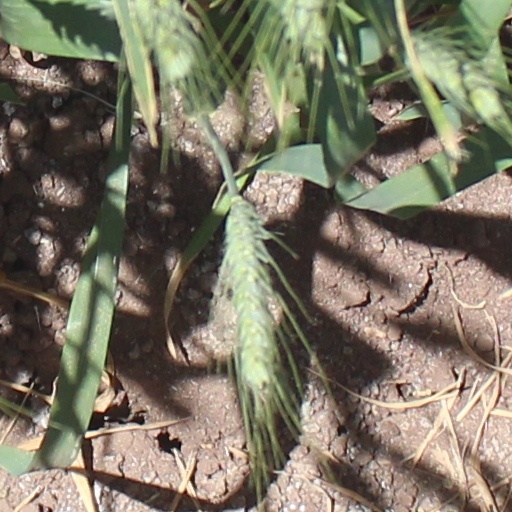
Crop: wheat